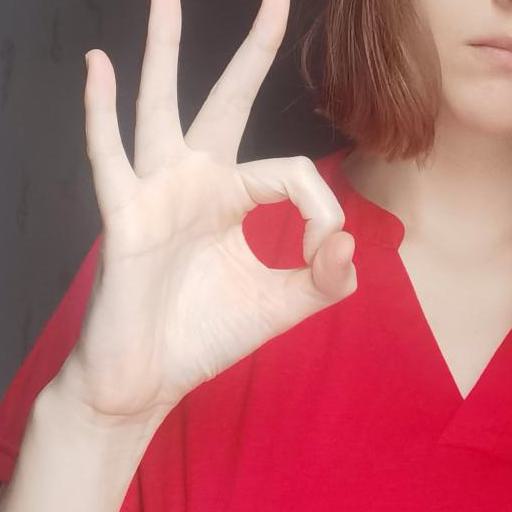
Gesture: ok